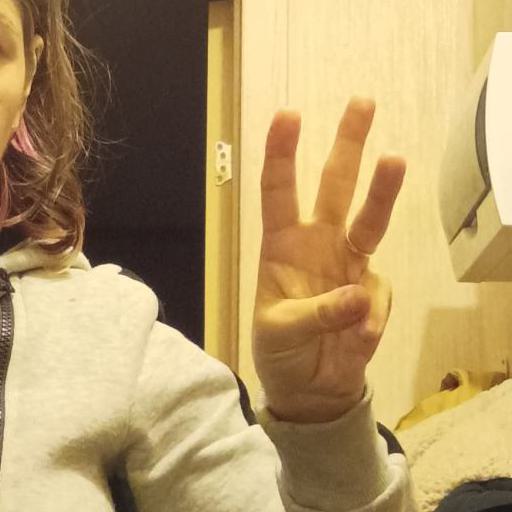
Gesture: three